Silkeborg Museum

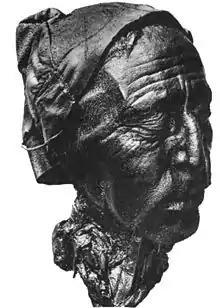
Tollund Man

The Paper Mill was once important to the whole nation as the source of paper for money bills manufactured at the mill until 1992. The Paper Mill was founded in 1844-1845 and is inseparable from the beginning of Silkeborg. Today you can visit the museum and try for yourself how to make paper.